Arthur Chevrolet

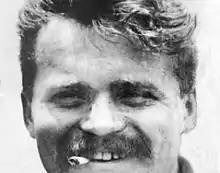

Arthur Chevrolet (April 25, 1884 – April 16, 1946) was an American racing driver and automobile manufacturer.